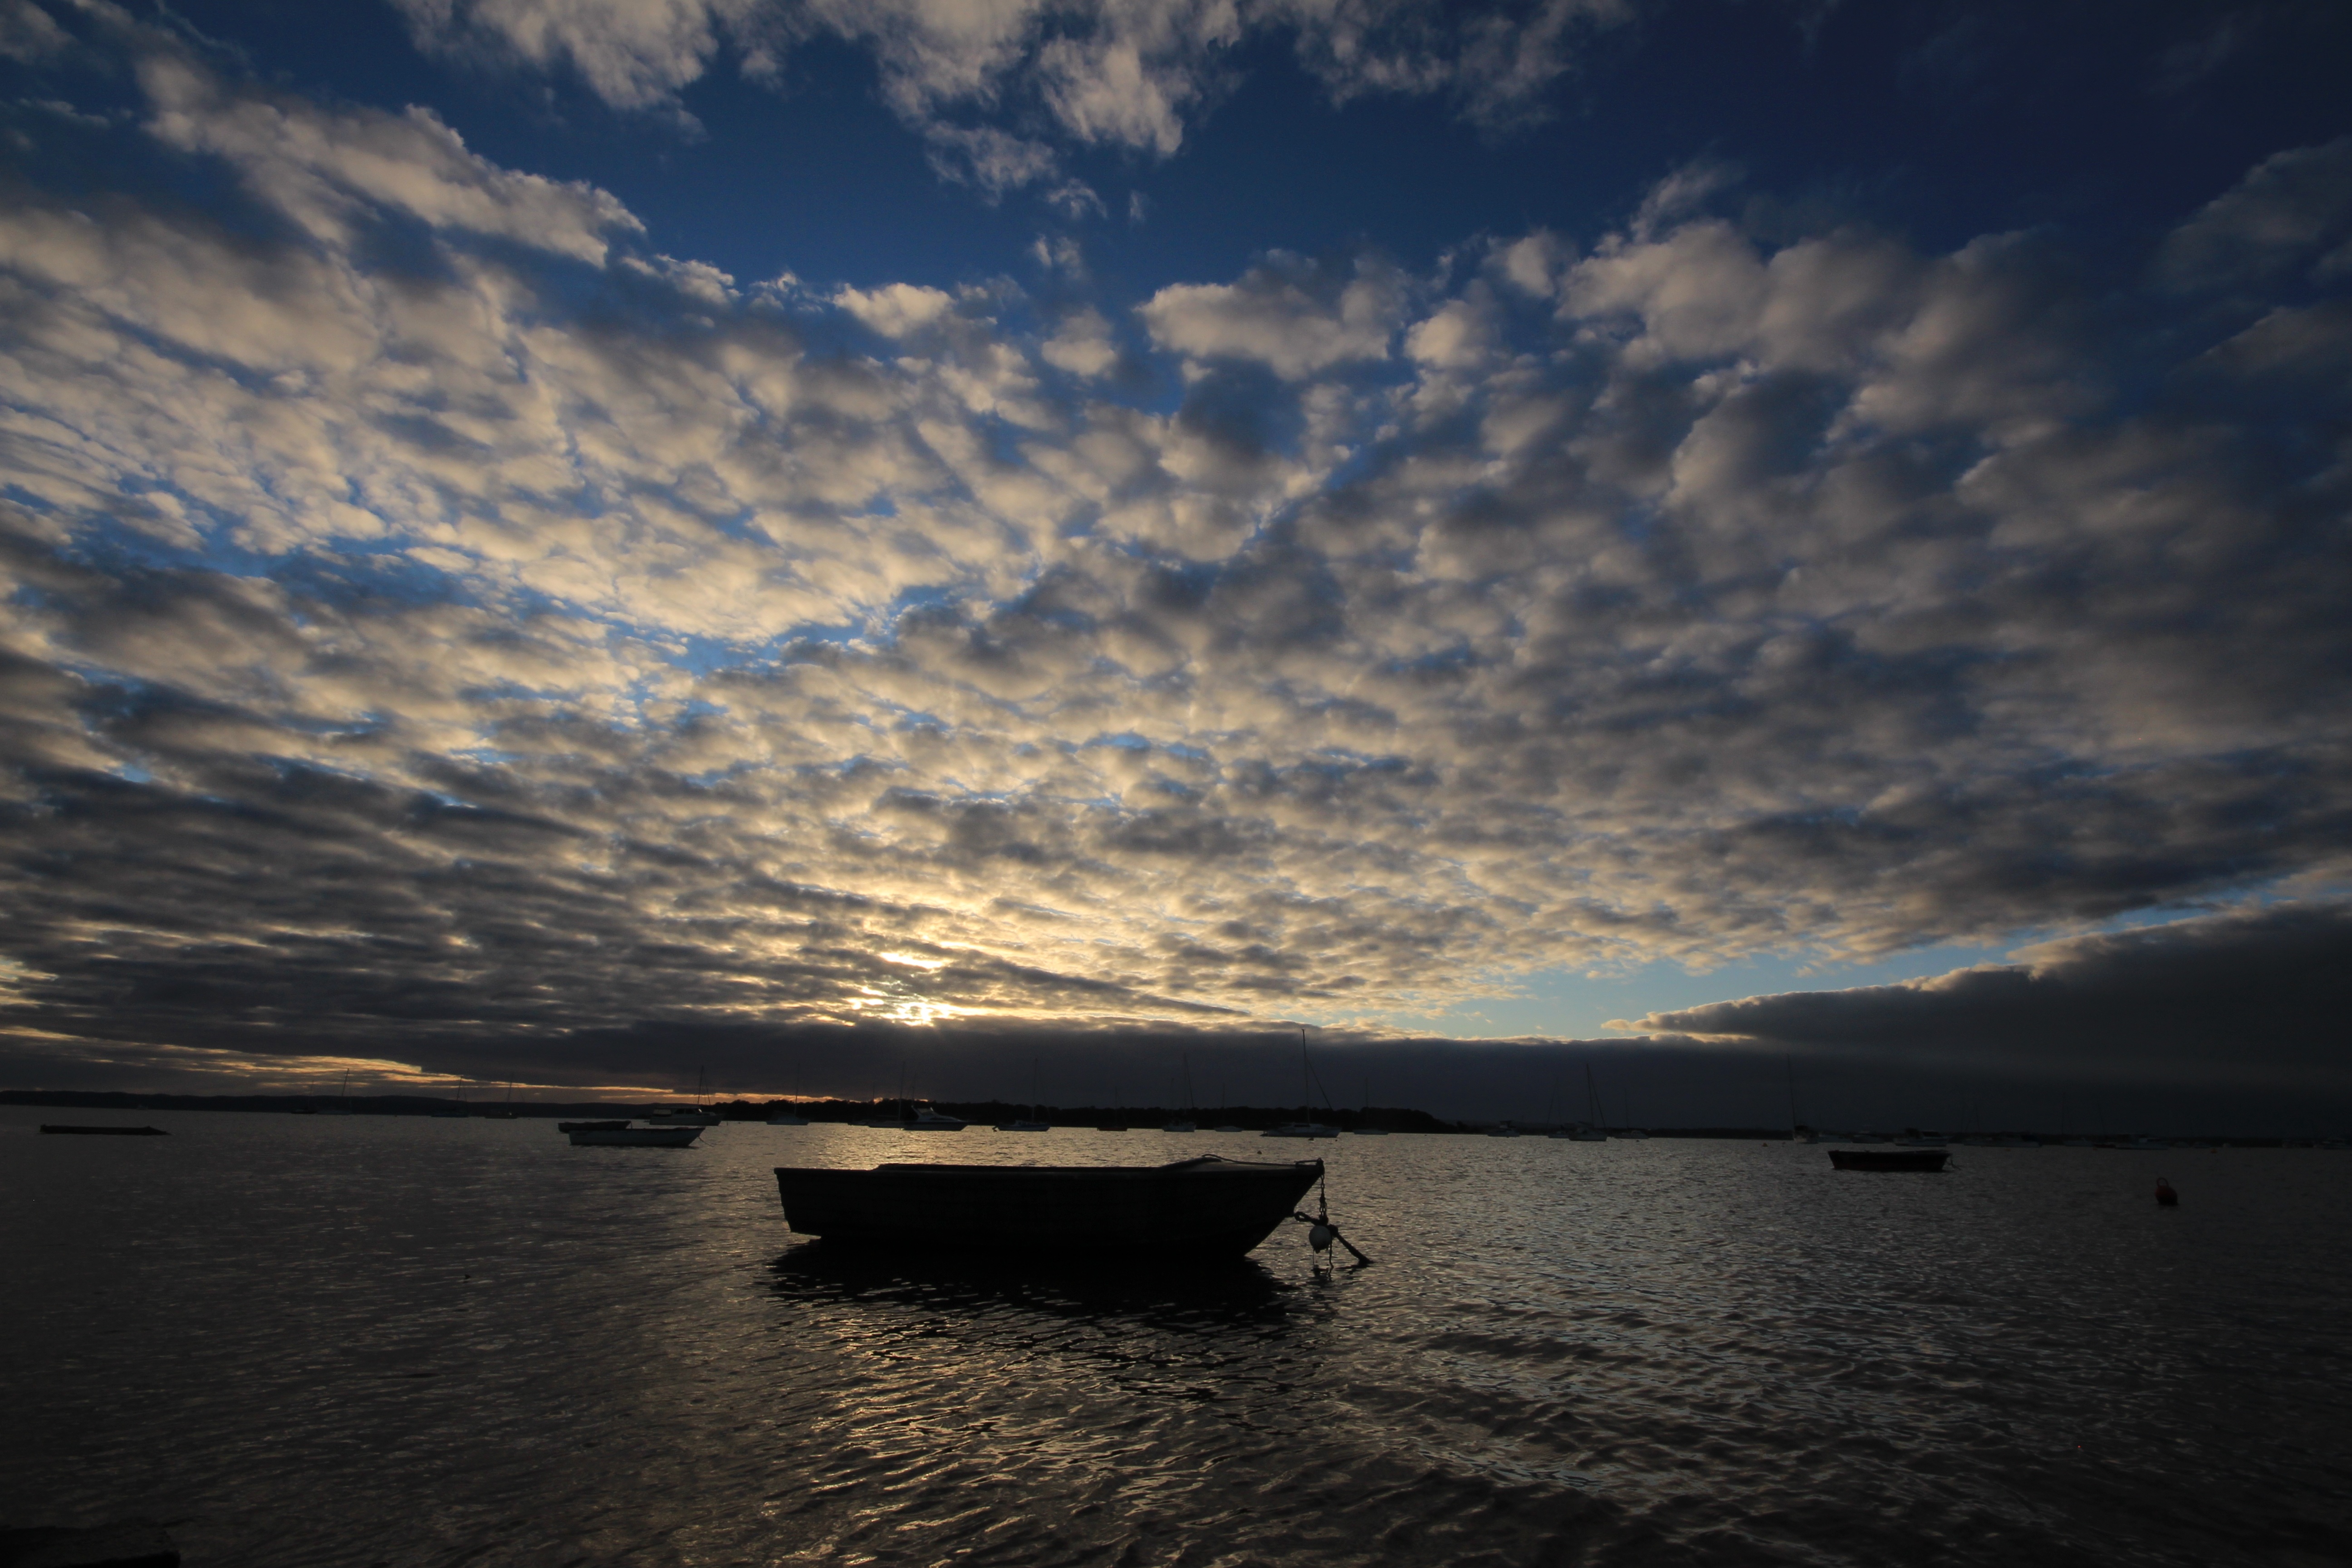
beach, sea, coast, water, outdoor, sand, ocean, horizon, cloud, sky, sunrise, sunset, boat, sunlight, morning, lake, dawn, atmosphere, dusk, evening, reflection, bay, clouds, loch, afterglow, meteorological phenomenon